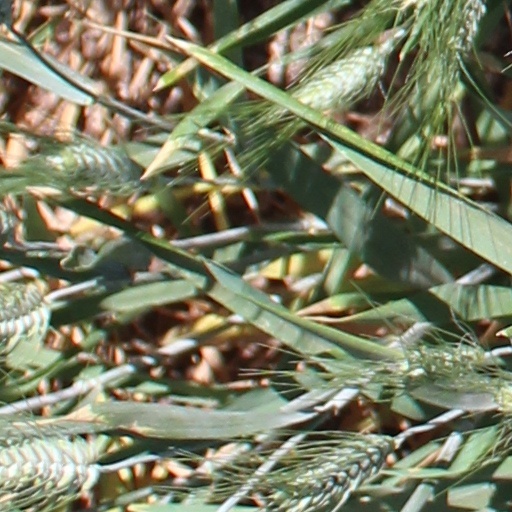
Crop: wheat